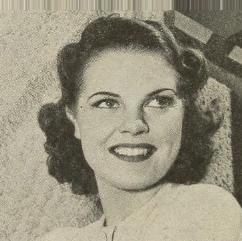
Age: 19